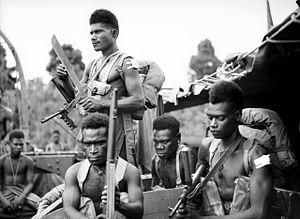
La campagne de Nouvelle-Bretagne est une série de batailles s'échelonnant de décembre 1943 à août 1945, pendant la campagne de Nouvelle-Guinée lors de la Seconde Guerre mondiale. Les forces australo-américaines menèrent des débarquements successifs en Nouvelle-Bretagne, destinés à accentuer l'isolement de la base japonaise de Rabaul qui était alors la plus grande base militaire et logistique de l'Empire du Japon dans le sud du Pacifique où étaient stationnés plus de 100 000 de ses civils et militaires.